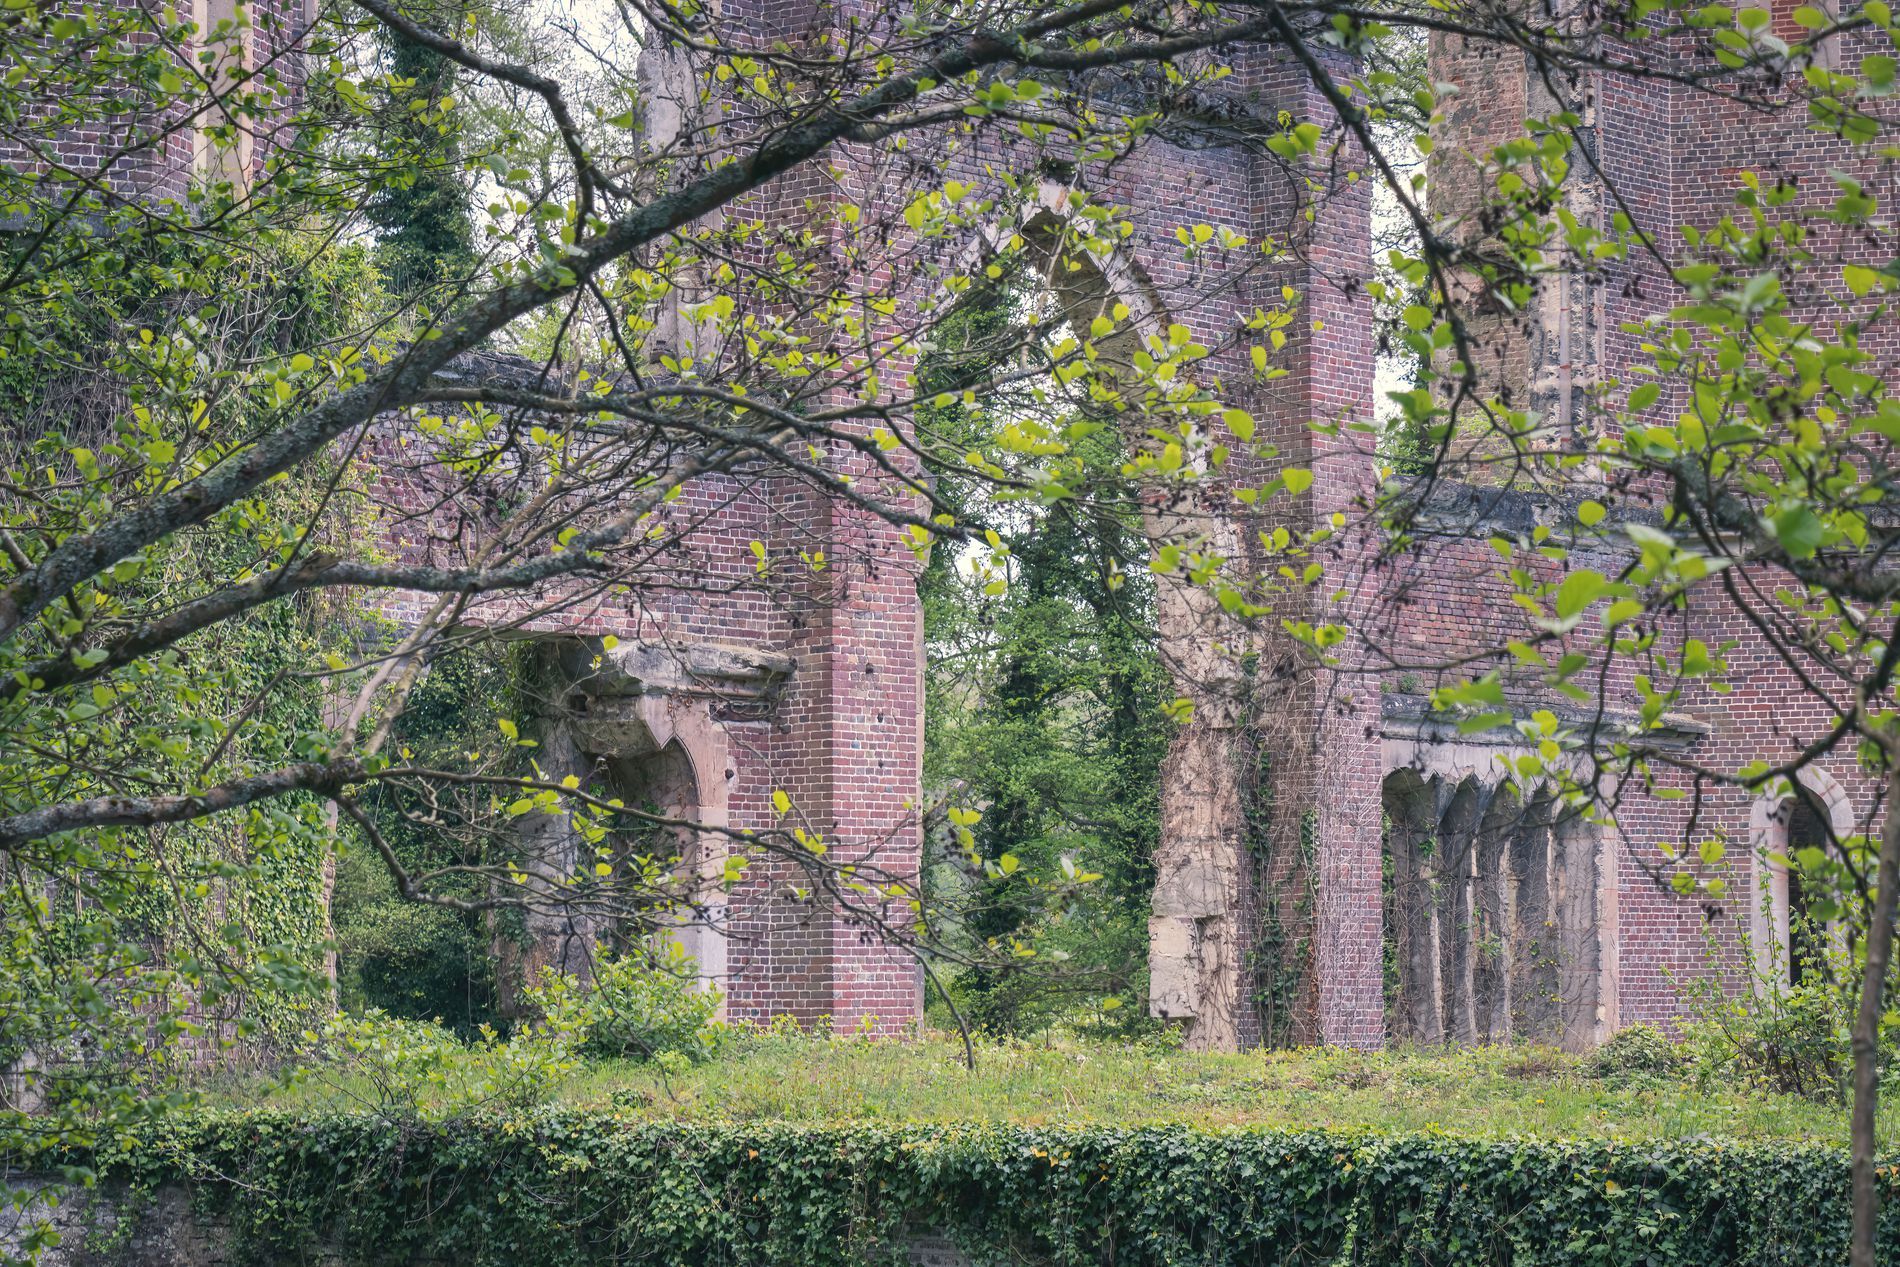
Ruins Through Time
An old remains of a historical building covered with ivy and greenery leaves, the building has arches and windows showing the garden behind it.
A wide-angled shot captured in daylight, the greenery all over the shot enhance the mystery and antiquity of the building, the branches of trees add a touch of serenity and nostalgia to the atmosphere.
Labels: Architecture, Building, Ruins, Brick, Arch, Gothic Arch, Monastery, Plant, Tree, Vegetation, Outdoors, Garden, Nature, Grass, Housing, Ivy, Tree Trunk, Arbour
Camera: Canon Canon EOS 77D
Lens: EF-S18-135mm f/3.5-5.6 IS USM, Canon EF-S18-135mm f/3.5-5.6 IS USM
Aperture: F5.6
Exposure: 1/125 sec
ISO: 200
Focal length: 56.0 mm